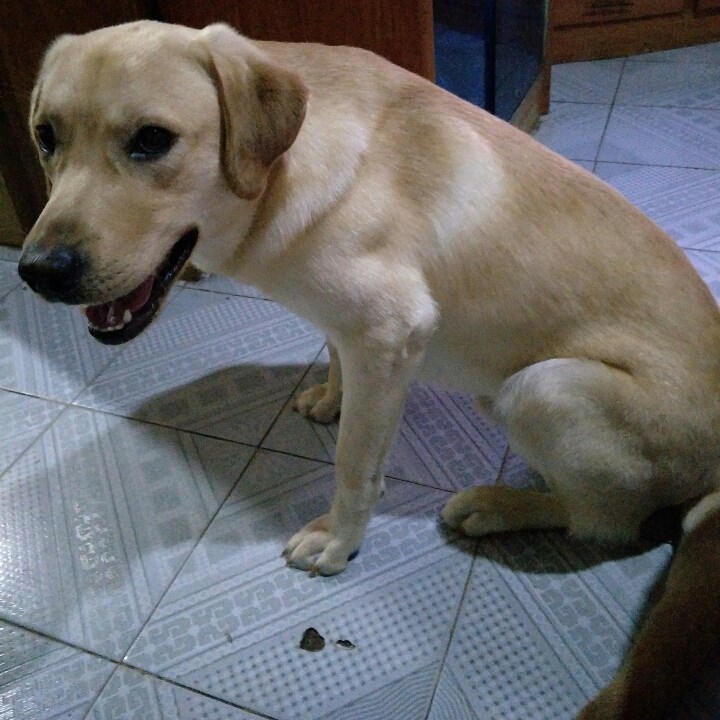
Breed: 3580-n000122-Labrador_retriever